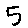
Label: 5